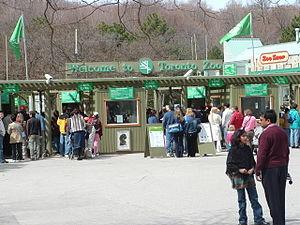
Entrée du Zoo de Toronto
Le Zoo de Toronto est un parc zoologique canadien situé à Toronto, capitale de la province de l'Ontario. Le zoo fut fondé le 15 août 1974. Avant les fusions municipales de 1998, le zoo était connu sous le nom de Metropolitan Toronto Zoo. Le zoo est situé à proximité de la rivière Rouge et du Parc de la Rouge.